Noord metro station

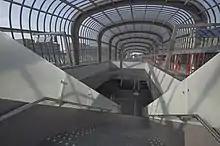
A view of the station's entrance and exit hall from its island platform

Until March 2012, the station was named "Buikslotermeerplein" after the nearby square. On 7 April 2014, with the placement of the first frame for the station roof, the highest point of the new metro line was reached.